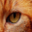
Label: cat